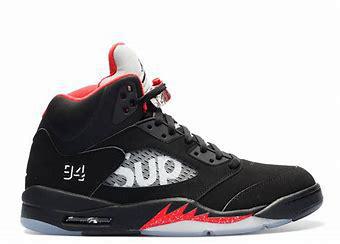
Brand: Jordan
Model: 5 Retro